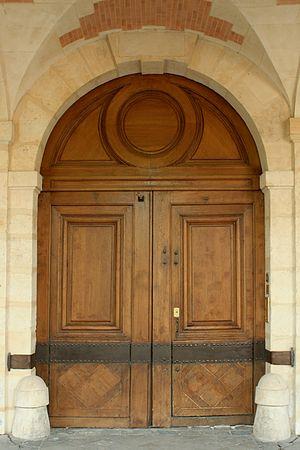
L'hôtel Dyel des Hameaux est un hôtel particulier situé sur la place des Vosges à Paris, en France. Il s'agit de l'ancienne résidence personnelle de l'ancien directeur général du FMI, Dominique Strauss-Kahn.